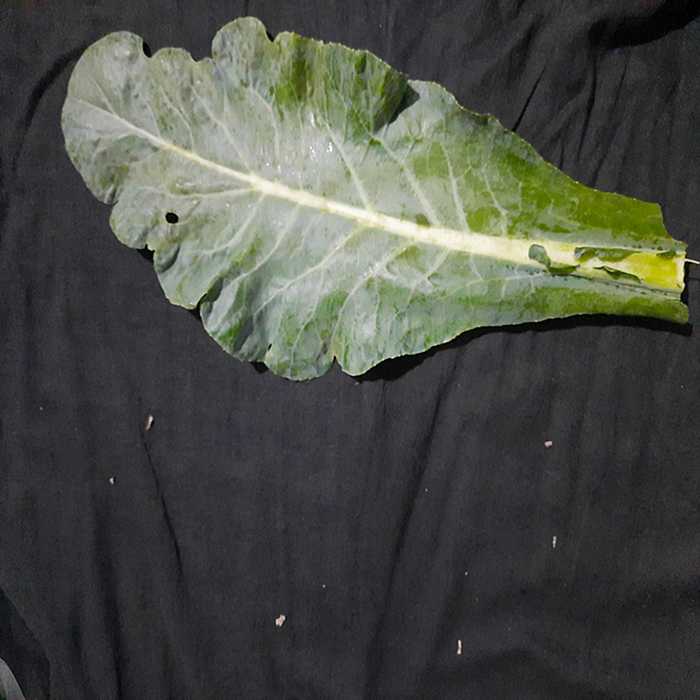
Plant: Cauliflower
Label: Fresh leaf